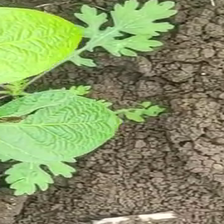
Weed species: Gajar_gavat_(Parthenium hysterophorus)